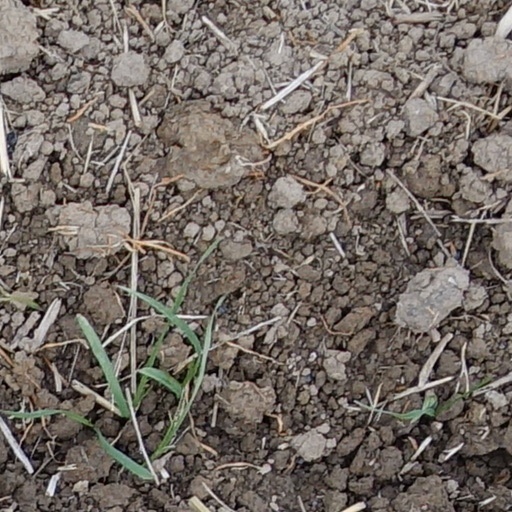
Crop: wheat